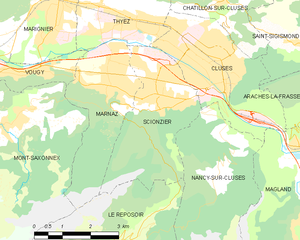
Carte des communes françaises Scionzier